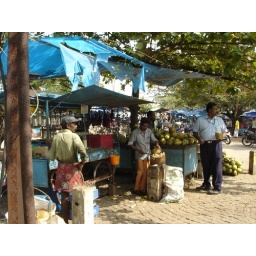
Cutting open a green coconut in the open air stalls in park along fishing coast